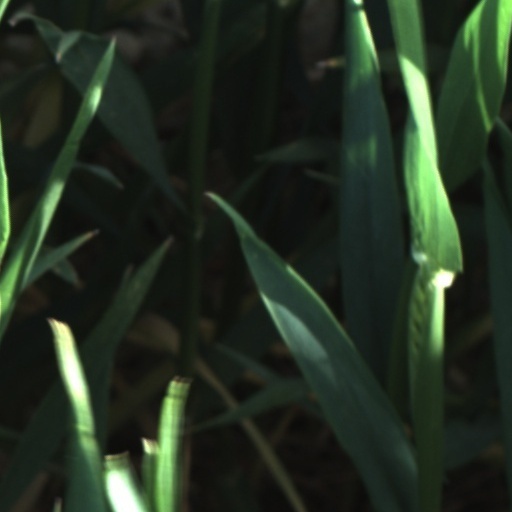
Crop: wheat